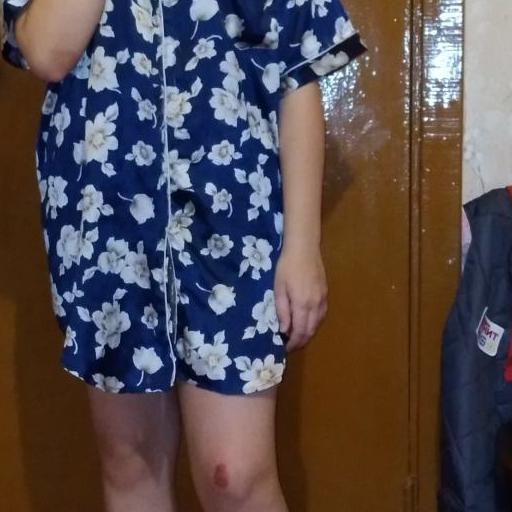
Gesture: no_gesture